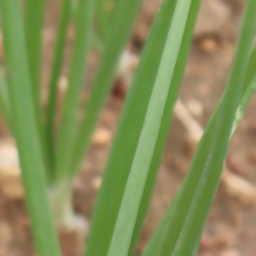
Label: healthy